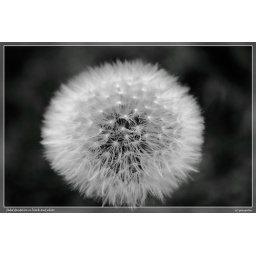
faded dandelion in black and white 2